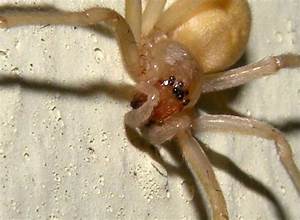
Label: ragno